East End of London

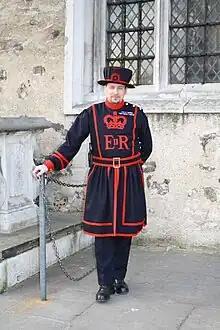
Tower Hamlets men bolstered the Tower of London garrison

Two of the six sets of bells featured in the Nursery rhyme Oranges and Lemons are in the East End (Whitechapel and Shoreditch), as well as that symbol of the East End – Bow Bells (at St Mary-le-Bow on Cheapside, within the former walls and therefore outside of the East End). Older versions of the rhyme include the bells at Aldgate, though this may instead reference the bell founding industry in that area. The Shoreditch bells that feature in the rhyme are used to represent Shoreditch in the Coat of arms of the London Borough of Hackney.